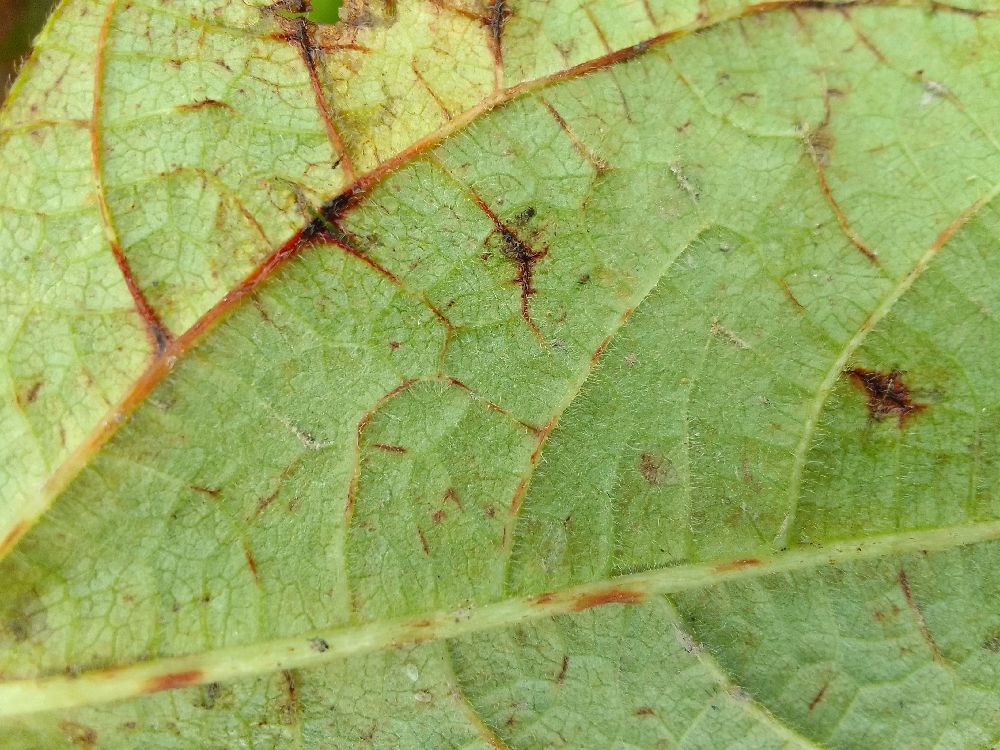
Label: anthracnose